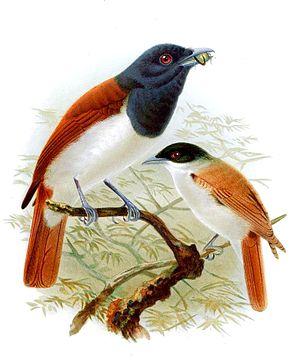
Le Schetbé roux, également appelée artamie rousse ou vanga-roux, est une espèce de passereau appartenant à la famille des Vangidae.